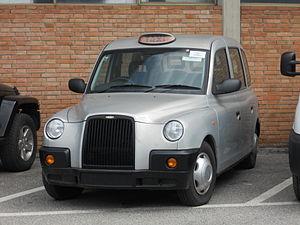
VM Motori S.p.A. est une entreprise industrielle de moteurs Diesel et une des rares entreprises qui produisent exclusivement des moteurs Diesel, implantée à Cento, dans la province de Ferrare dans le nord de l'Italie.